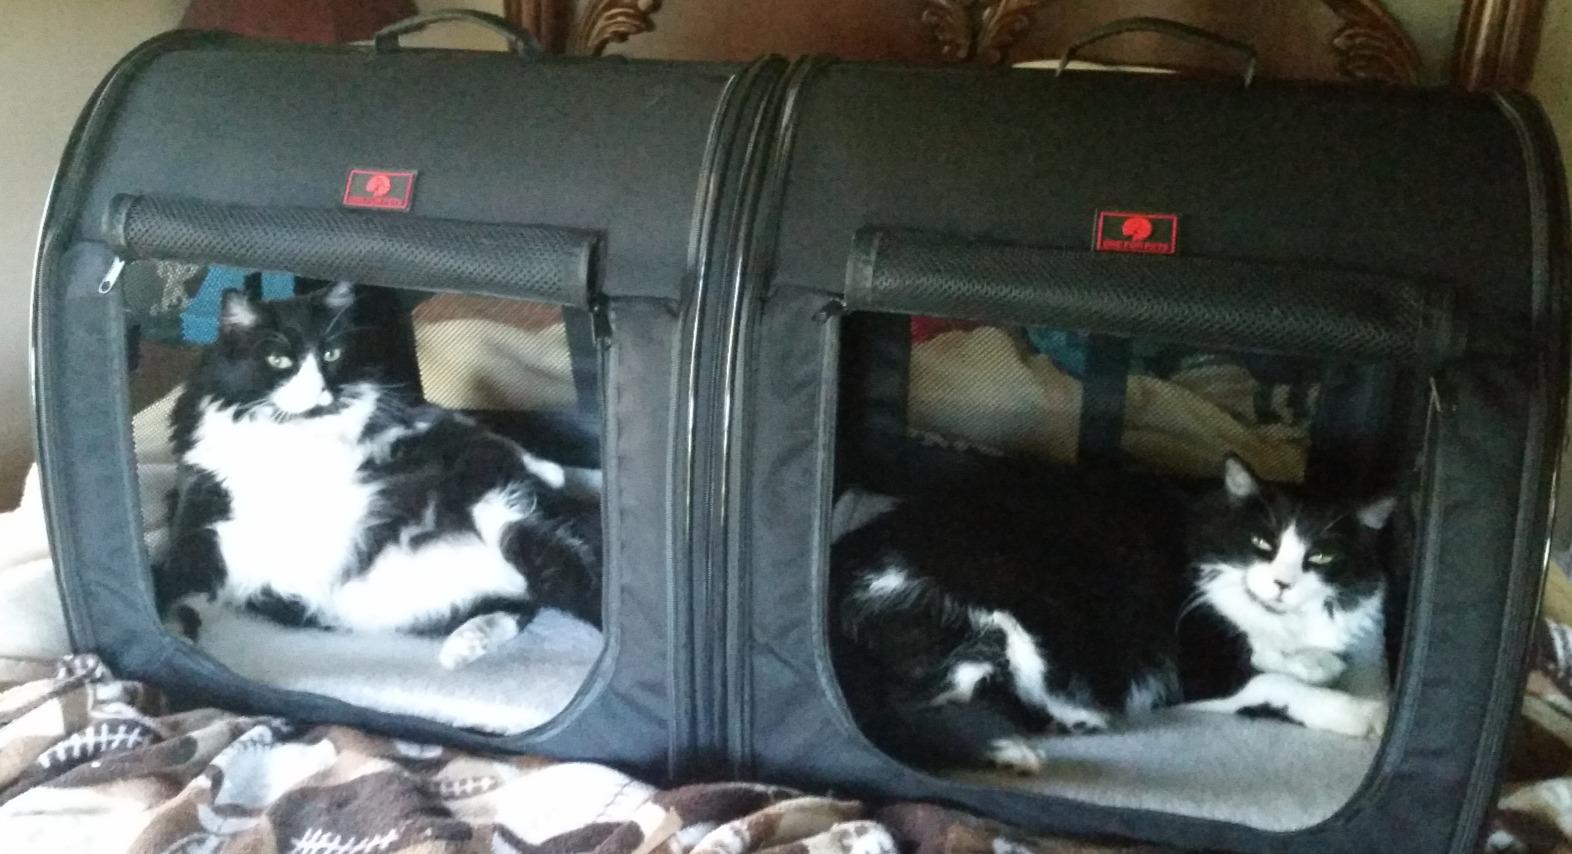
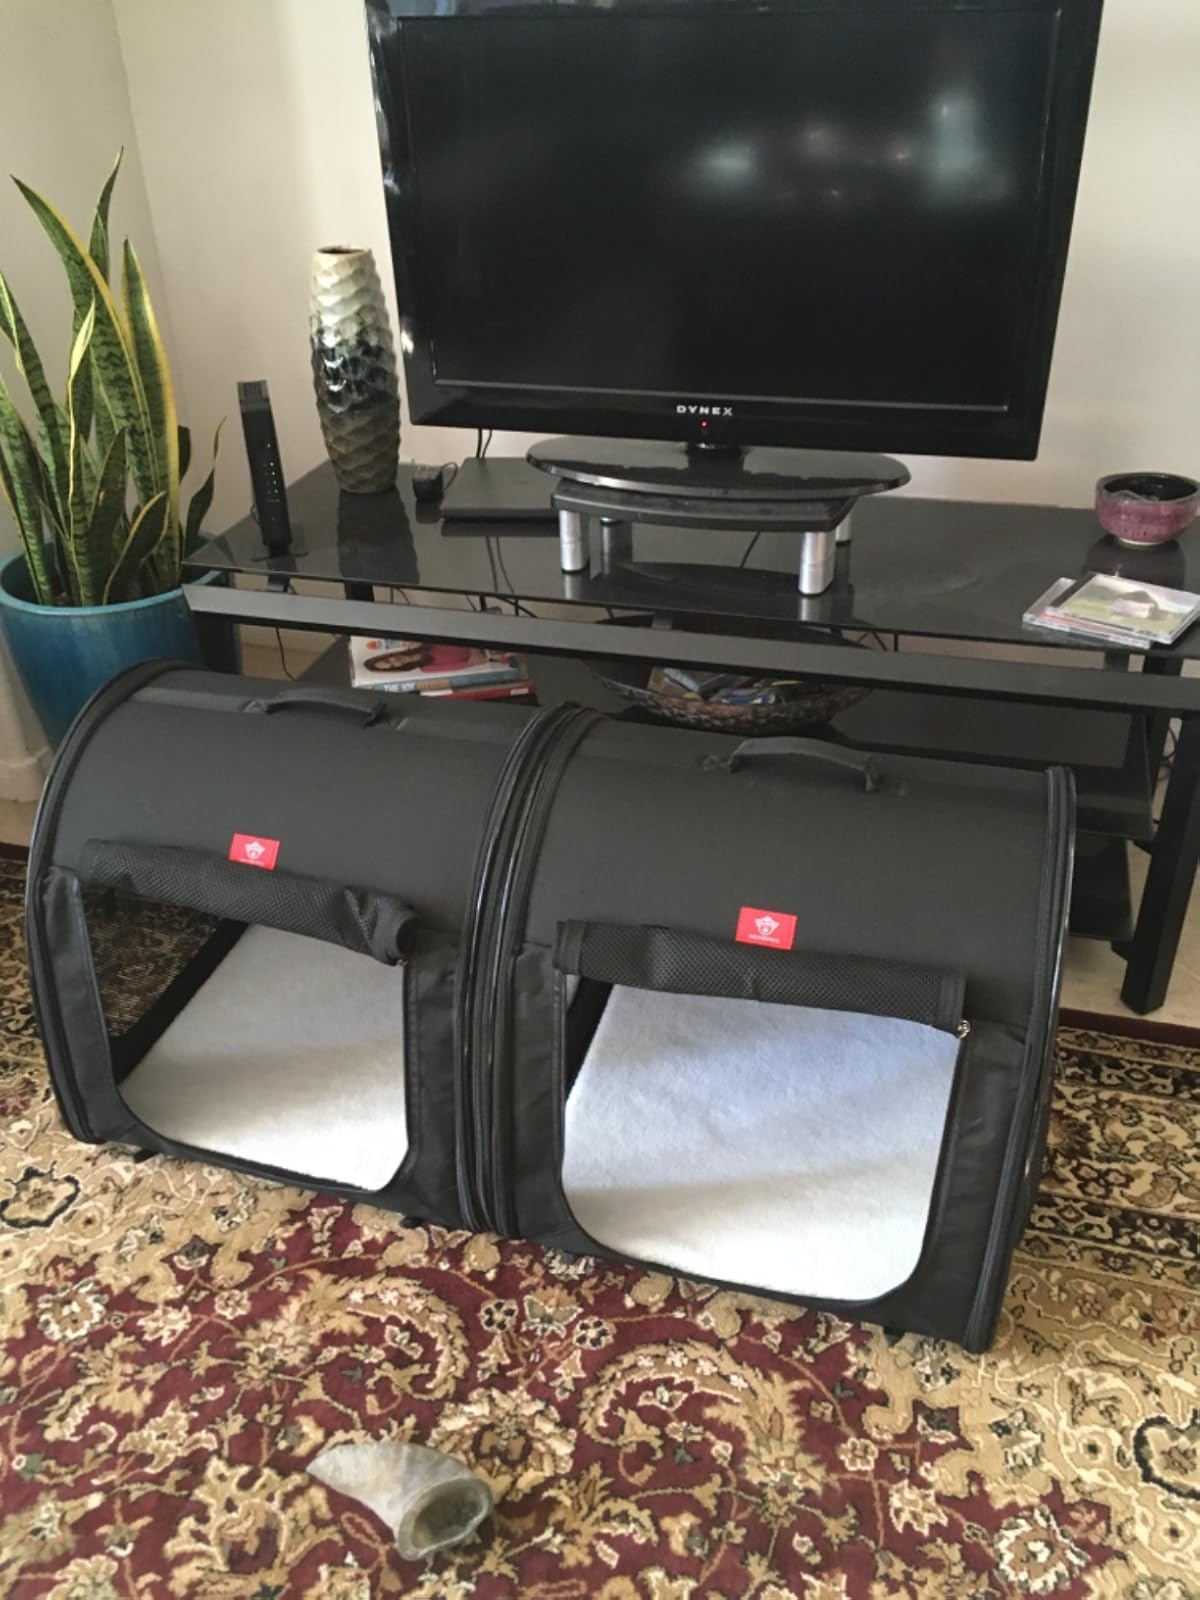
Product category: items_kennel
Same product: yes